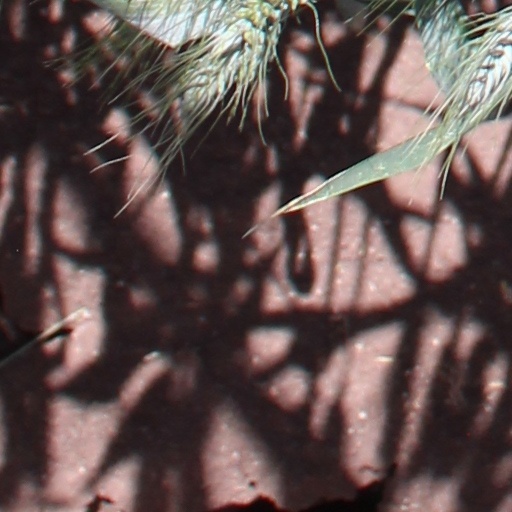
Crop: wheat